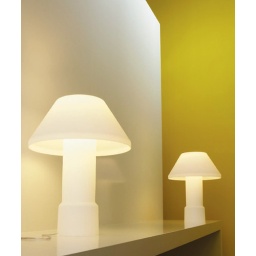
Ligne Roset's 'Lampyre' table lamp with shade in matte white opal glass, transparent cable, and dimmer.